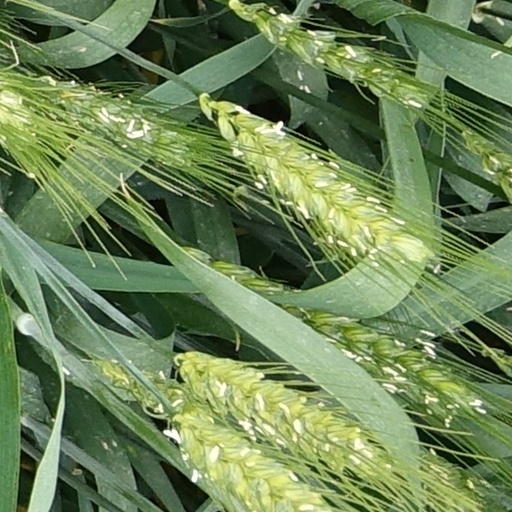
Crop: wheat